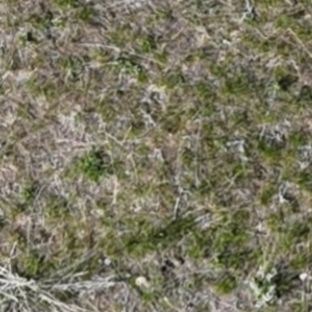
Month: may